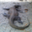
Label: lizard